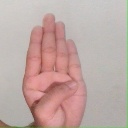
अक्षर: ब